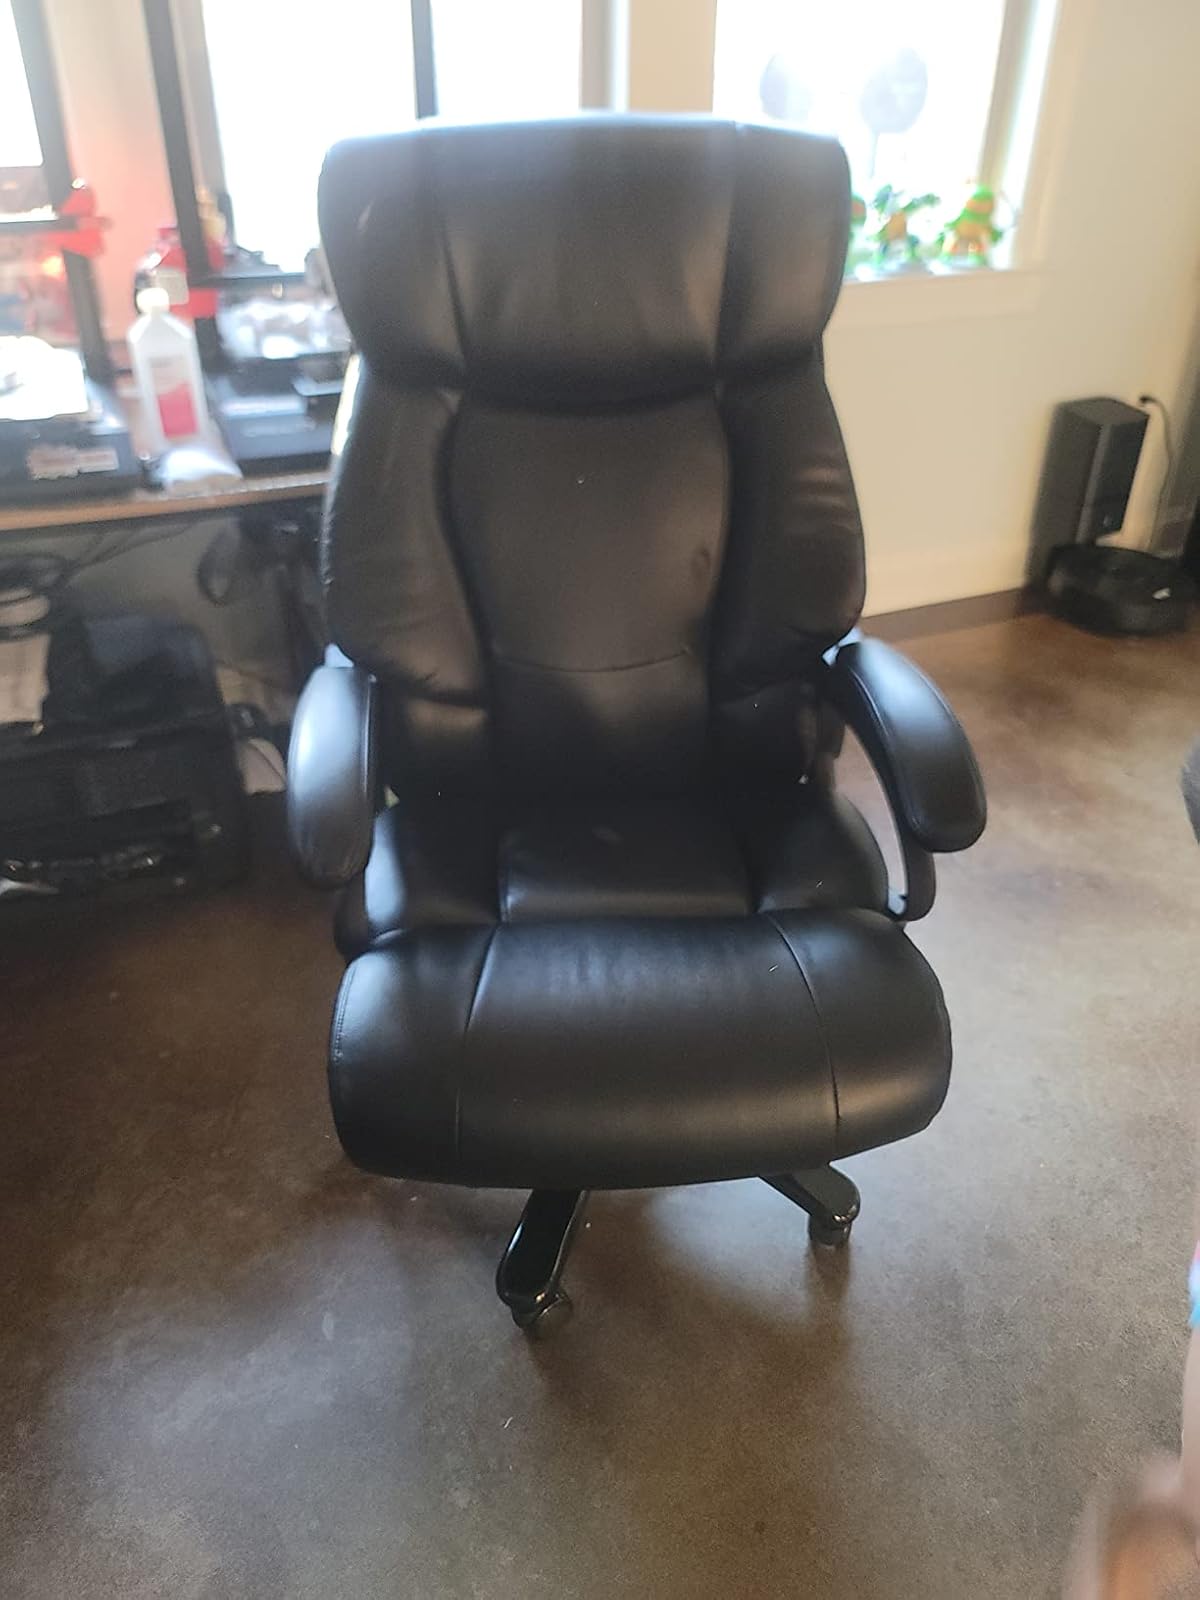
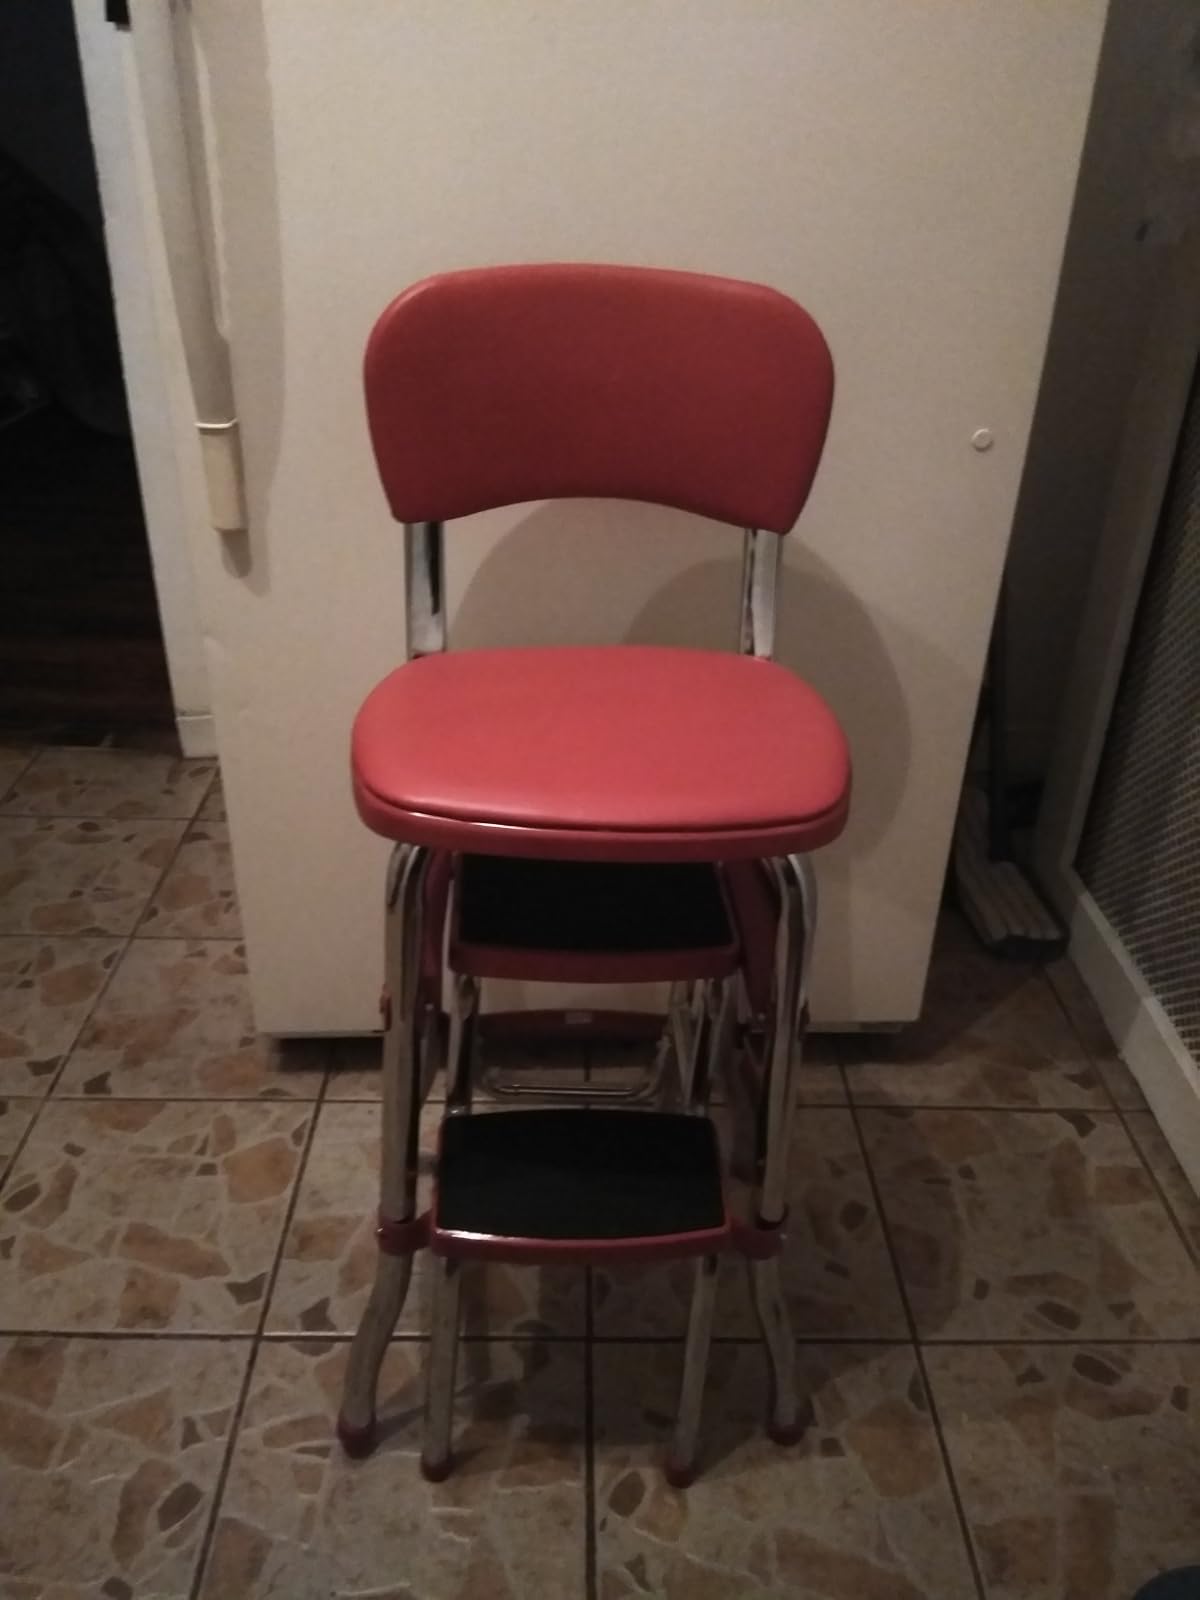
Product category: items_chair
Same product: no